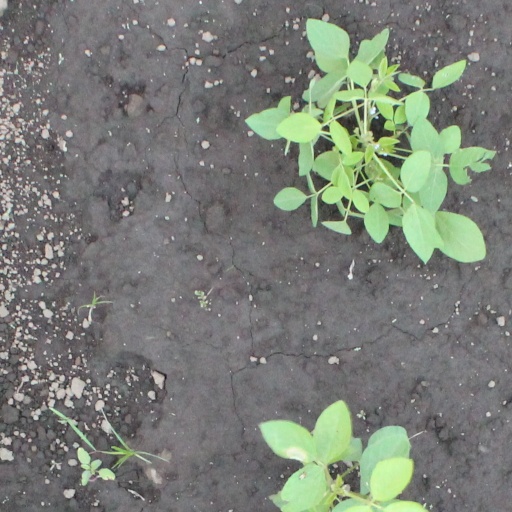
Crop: soybean